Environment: real
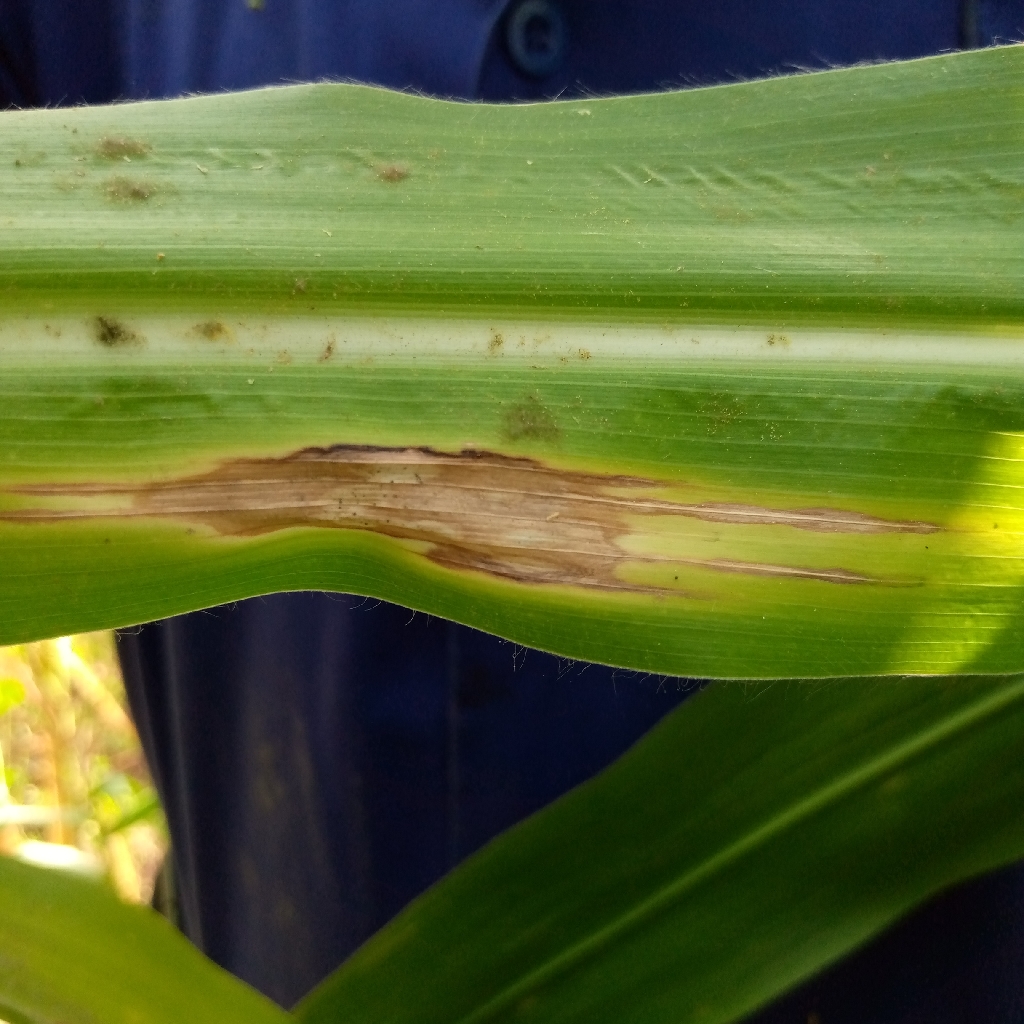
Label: northern_corn_leaf_blight